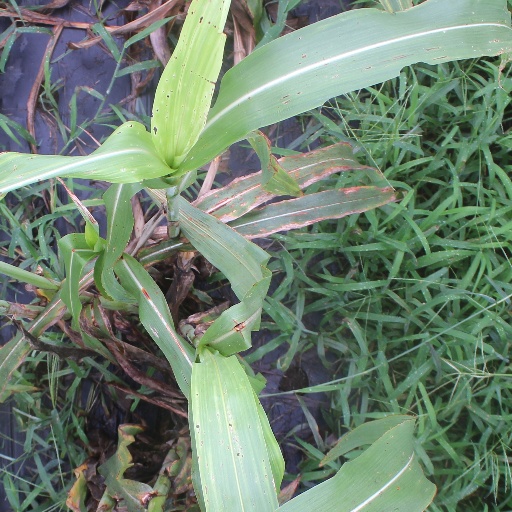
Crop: sorghum